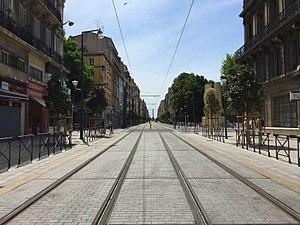
La rue de Rome réhabilitée en 2015 (Marseille, France)
La rue de Rome est une voie située dans les 1ᵉʳ et 6ᵉ arrondissement de Marseille. Elle prolonge en ligne droite la rue d’Aix, les cours Belsunce et Saint-Louis jusqu’à la place Castellane. Longue de 1,2 km, elle est l'une des artères principales du centre de ville.